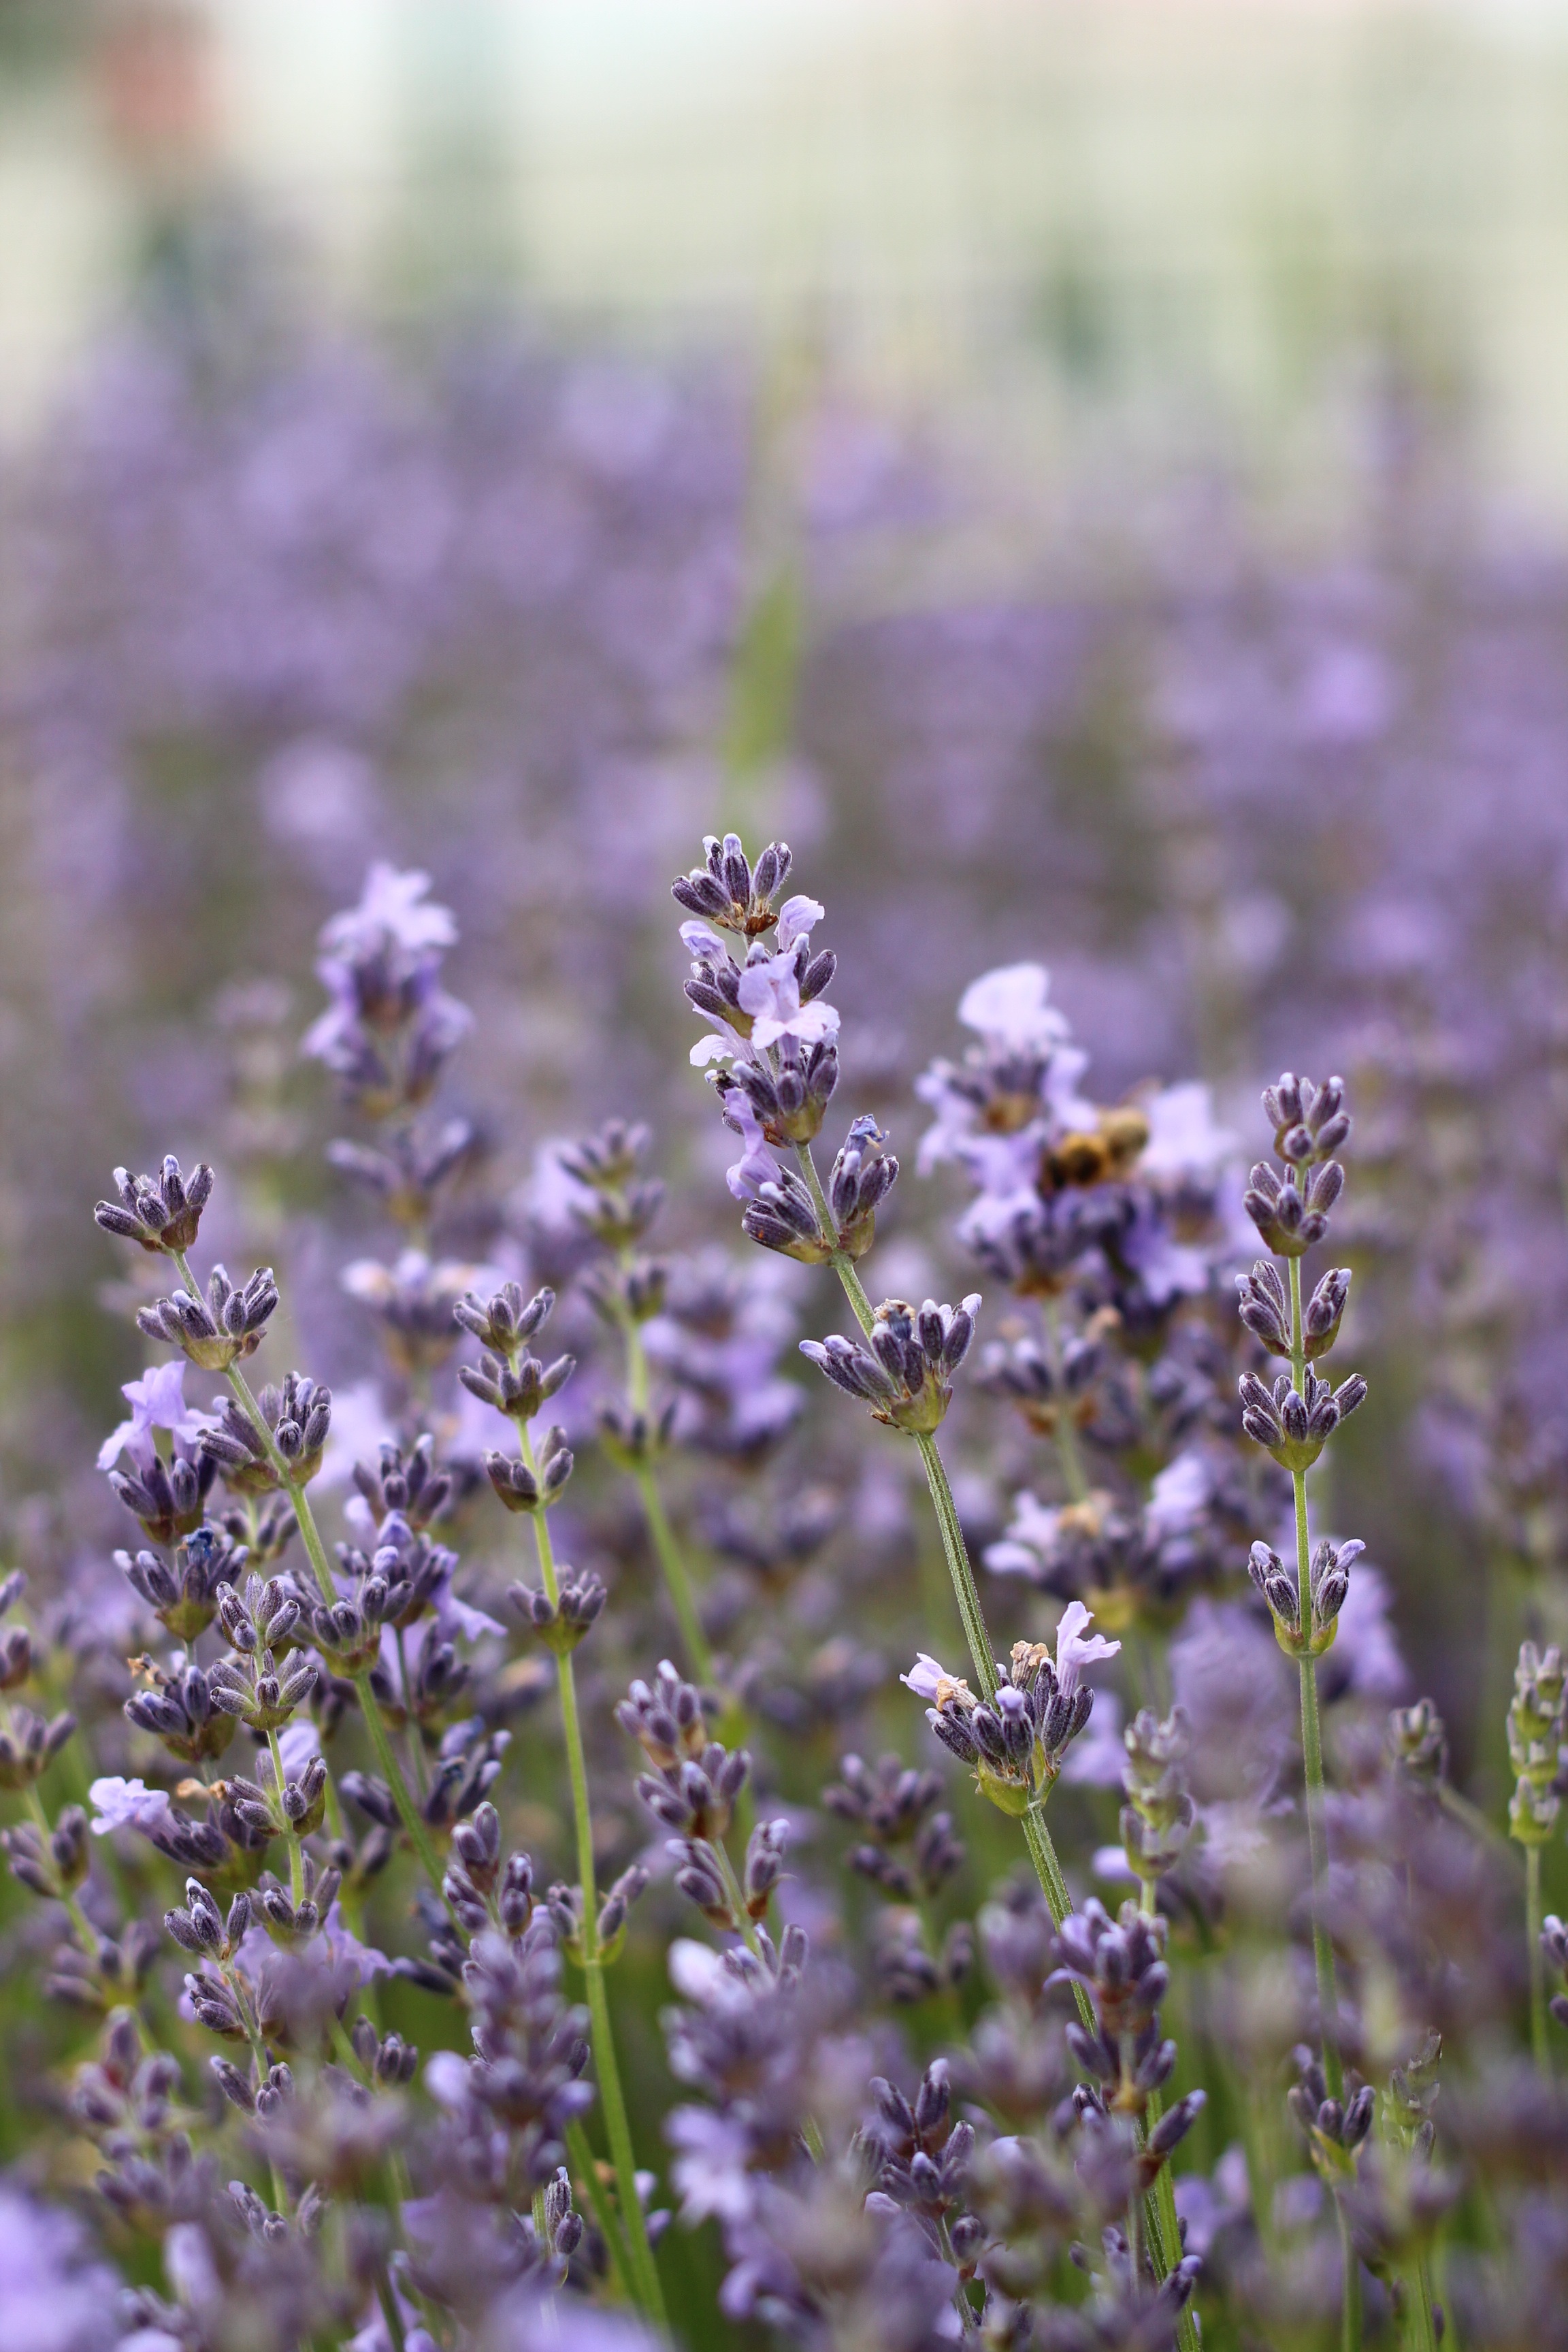
nature, blossom, plant, field, meadow, flower, purple, summer, herb, botany, flora, lavender, wildflower, macro photography, flowering plant, land plant, english lavender, breckland thyme, french lavender